Bus lanes in New York City

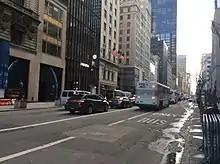
A curbside bus lane on Fifth Avenue

The two bus lanes of southbound-only Fifth Avenue carry the M1, M2, M3, M4, and M5. In fall 2017, a second bus lane was added to Fifth Avenue. They form a directional pair with the two northbound-only Madison Avenue bus lanes between 42nd and 59th Streets, which carry the M1, M2, M3, and M4. In November 2012, the hours of the double bus lanes on Madison Avenue were extended from 2 to 7 p.m. to 24 hours. There are plans to extend these double bus lanes south to 23rd Street. Northbound Sixth Avenue between 40th and 57th Streets, carrying the M5 and M7, is a directional pair with southbound Seventh Avenue, whose bus lane between 23rd and 42nd Streets) is used by the M7 and M20. For the M20, Seventh Avenue is also a directional pair with northbound Eighth Avenue between 42nd and 57th Streets.